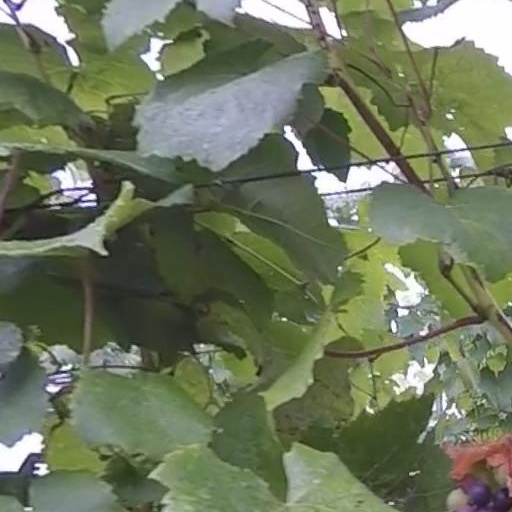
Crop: grape